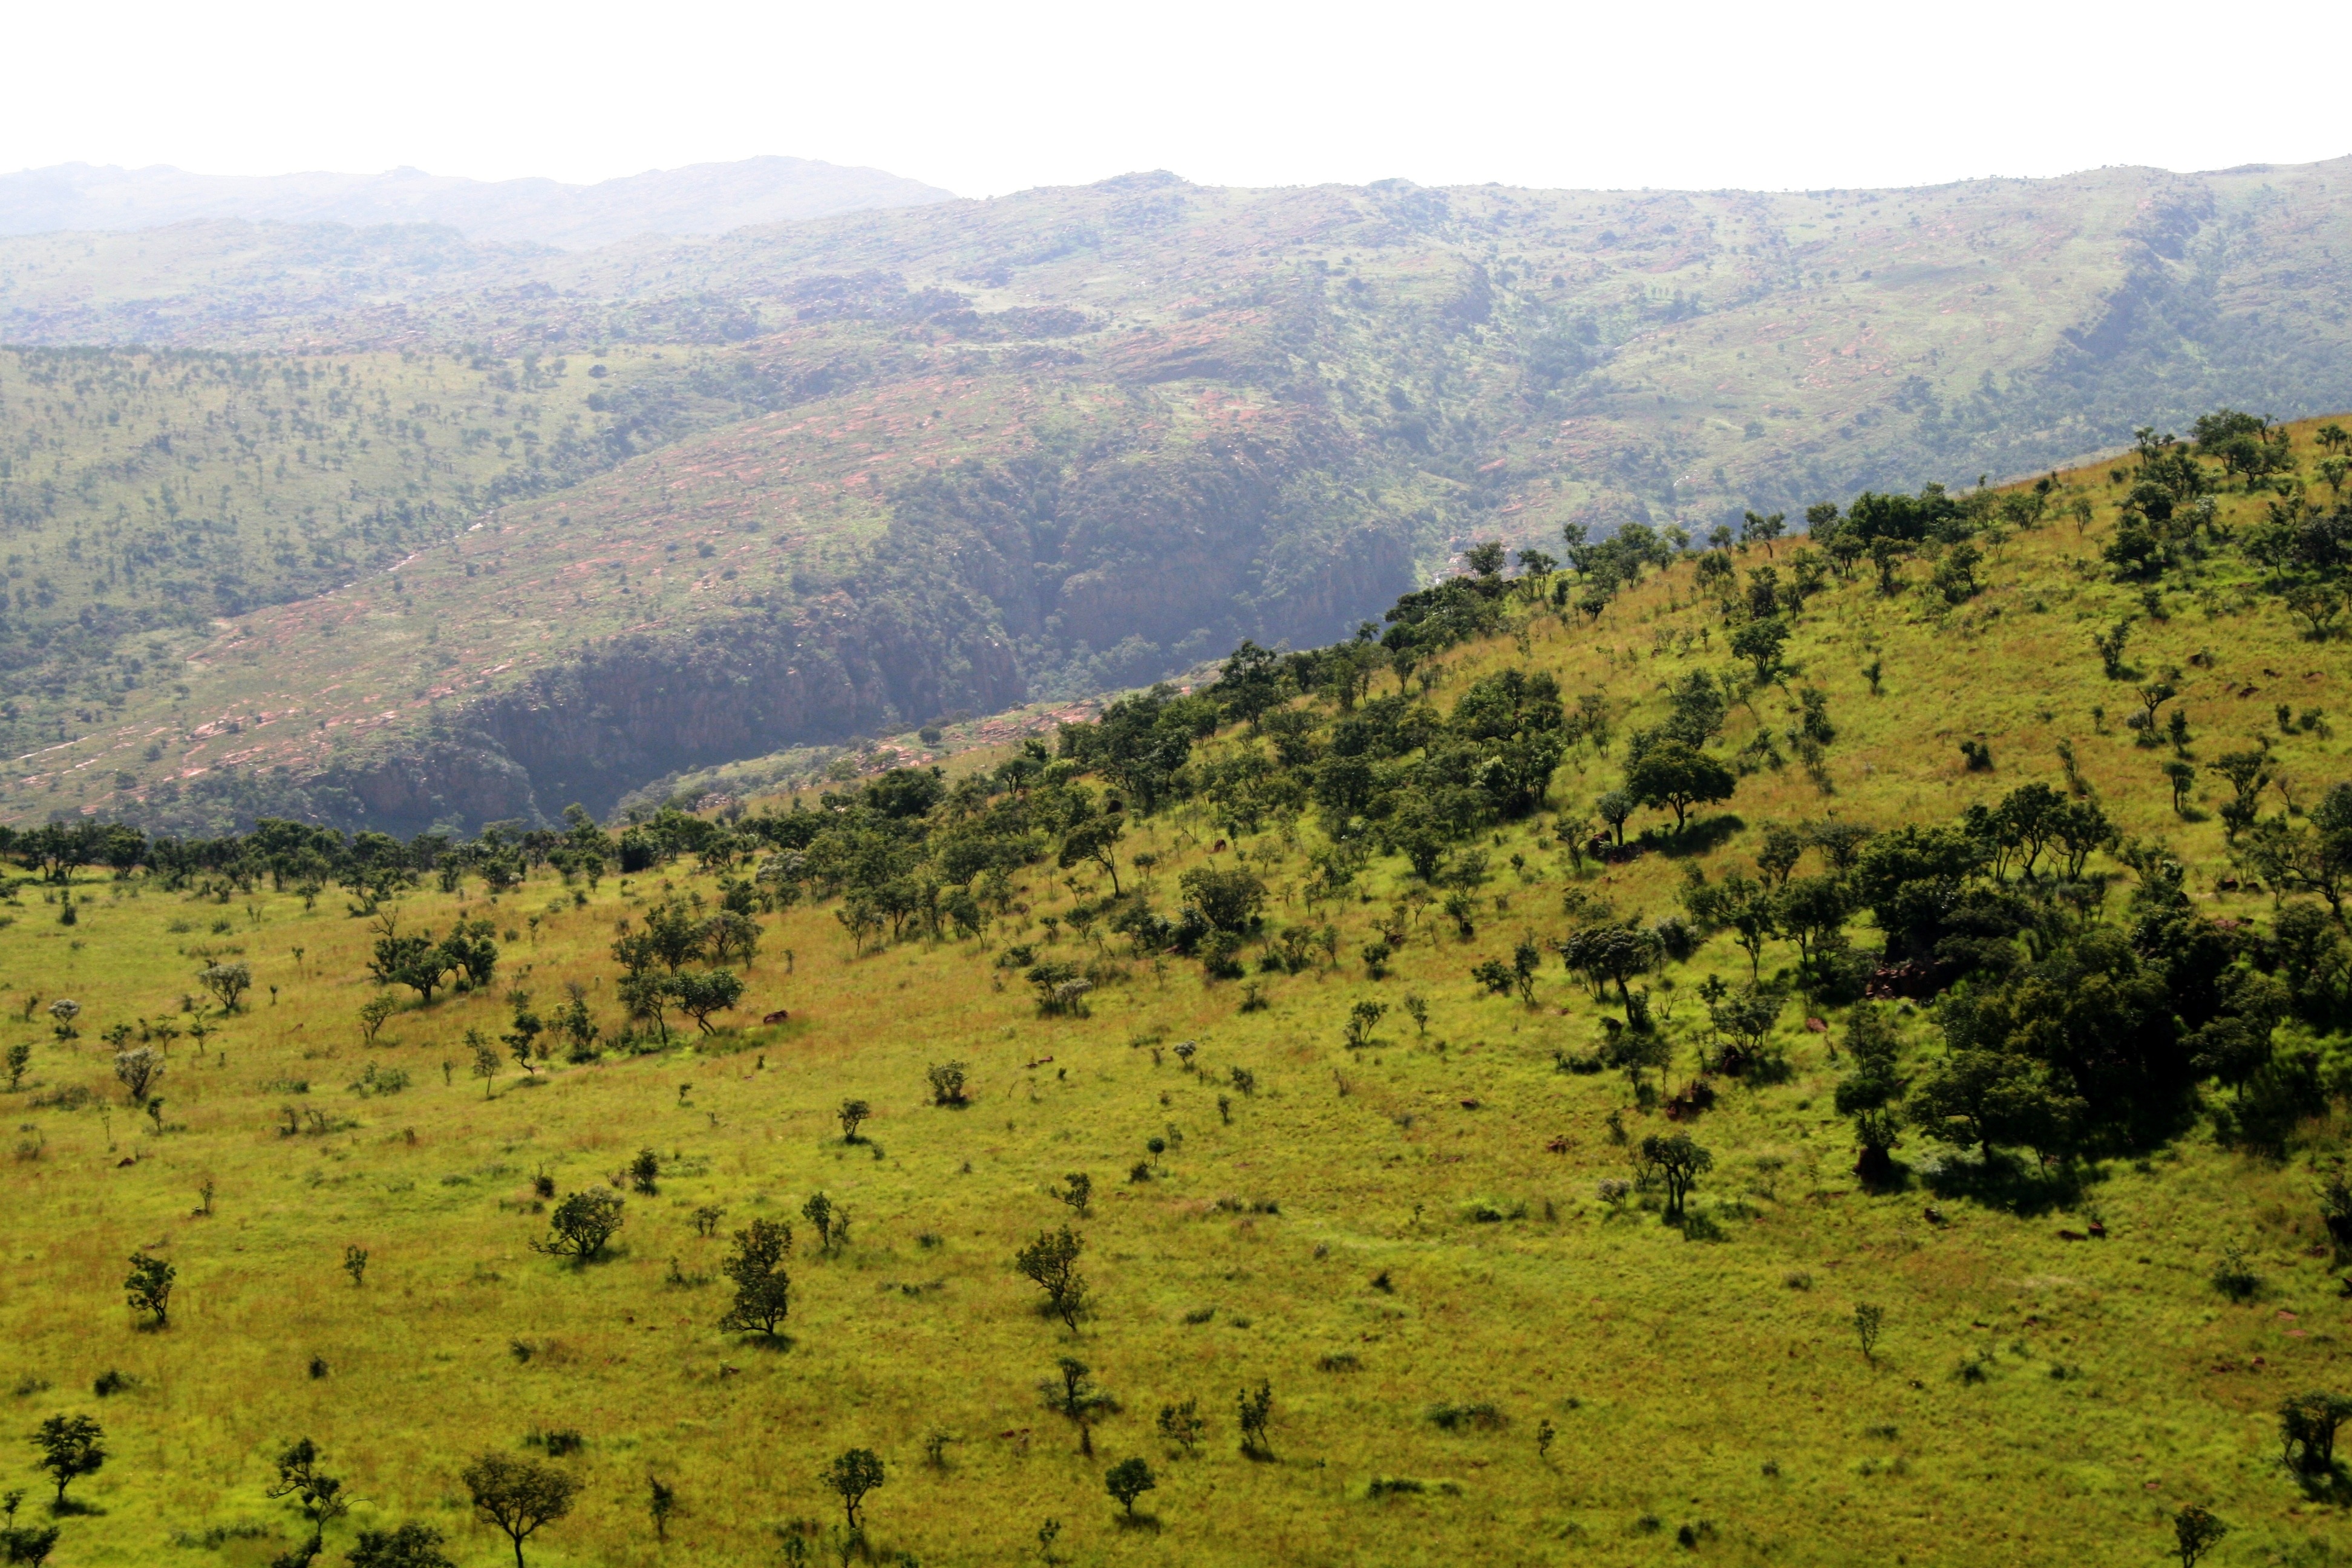
tree, forest, grass, wilderness, mountain, field, meadow, prairie, hill, flower, valley, mountain range, green, high, pasture, agriculture, aerial view, ridge, plain, grassland, vegetation, sloping, plateau, fell, habitat, ecosystem, steppe, distant hills, veld, natural environment, geographical feature, mountainous landforms, rolloing